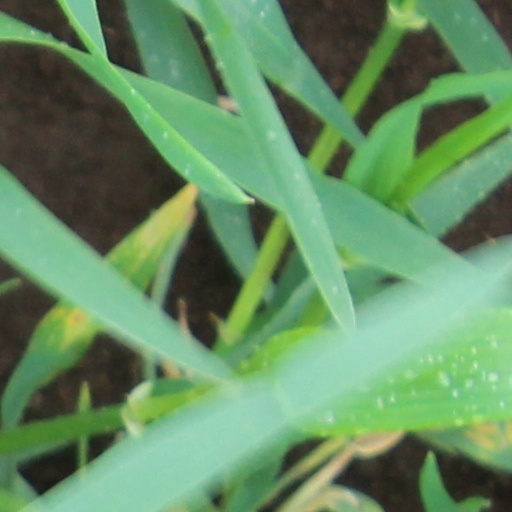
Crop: wheat